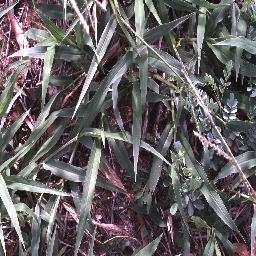
Label: negative